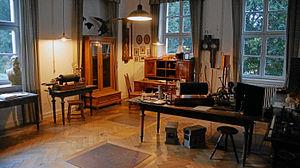
Le Mémorial Röntgen rend hommage au travail du physicien allemand Wilhelm Röntgen et sa découverte du rayon X avec une exposition d'appareils et d'instruments originaux et de documents historiques.